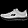
Label: Sneaker